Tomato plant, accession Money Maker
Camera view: horizontal (90 deg, fisheye); turntable rotation: 30 degrees
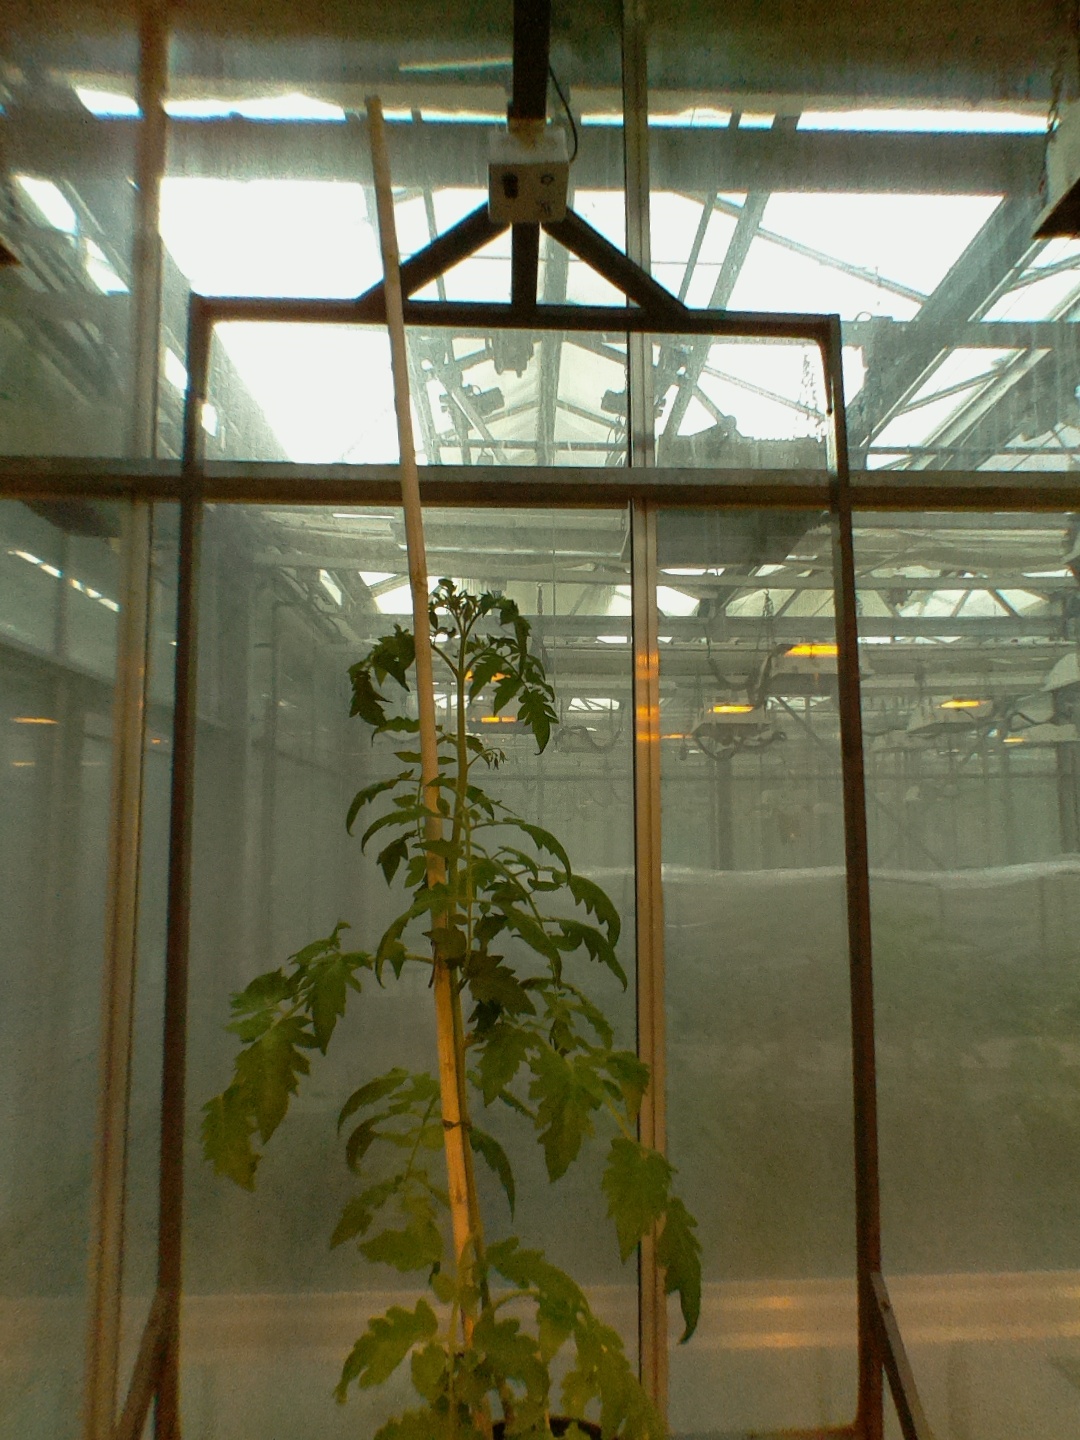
BBCH growth stage 60: First flowers open